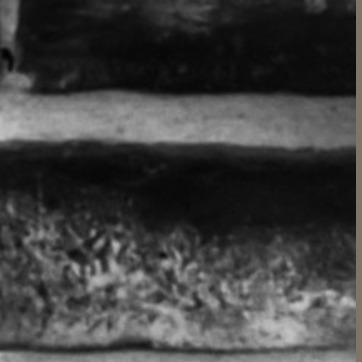
Material: brick